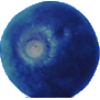
Label: Huckleberry 1